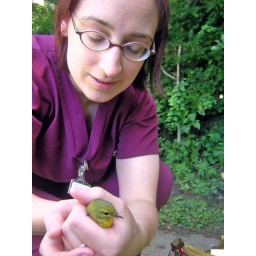
she's always coming home with animals in need